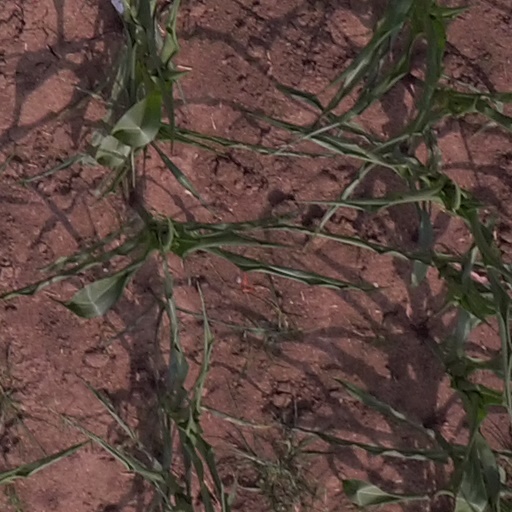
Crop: maize; corn